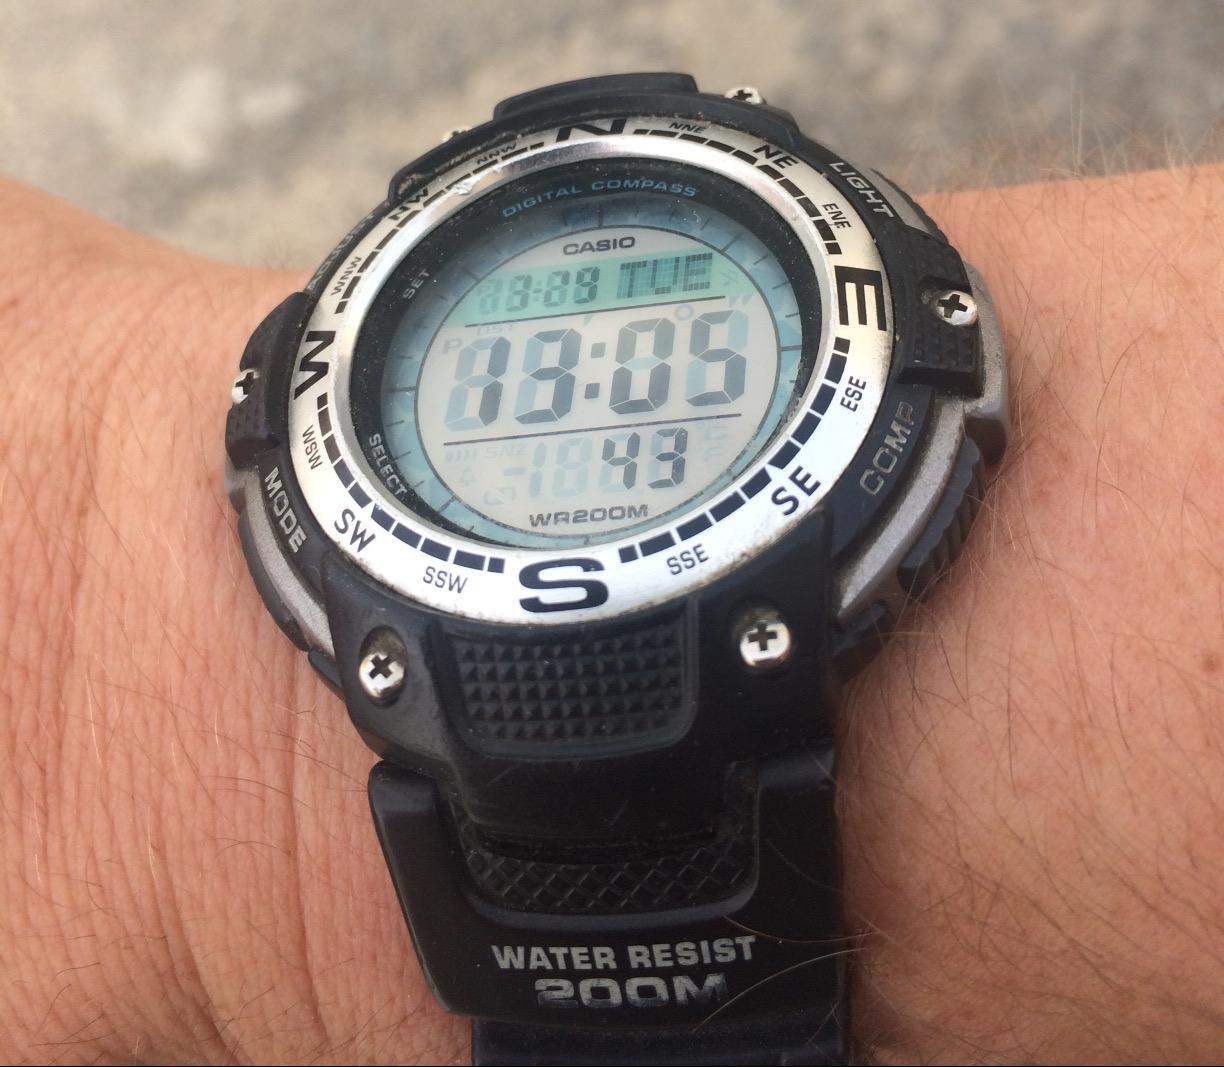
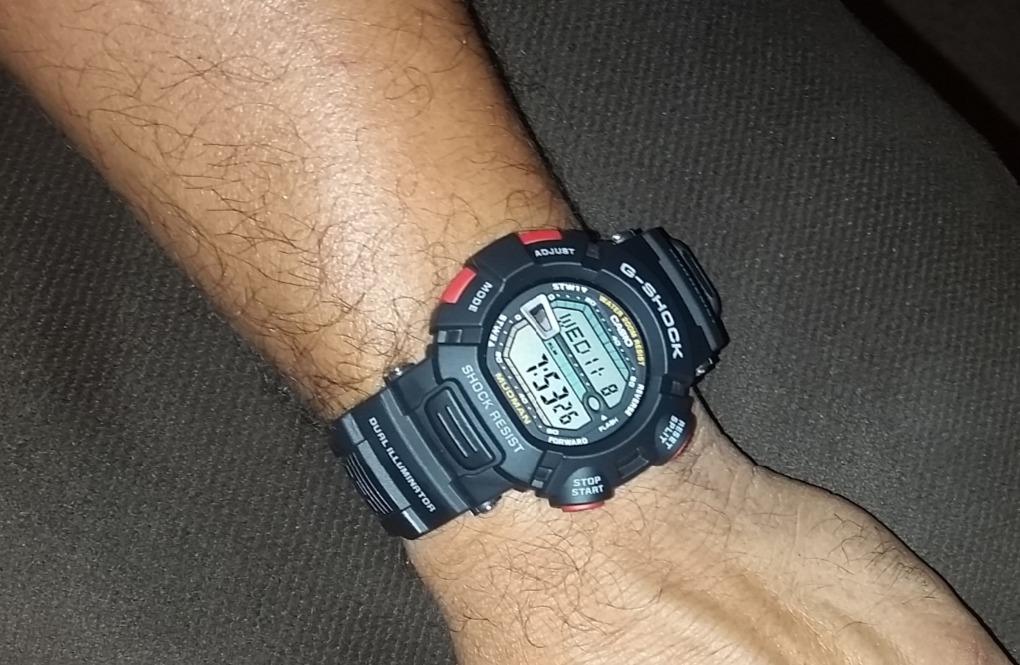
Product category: accessories_watch
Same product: no